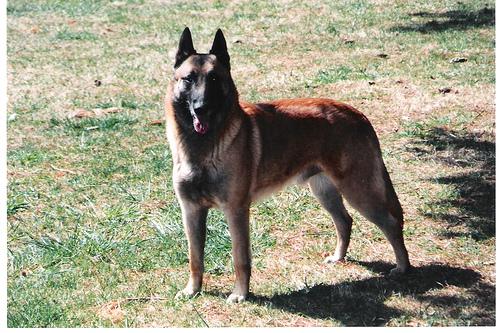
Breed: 233-n000071-malinois